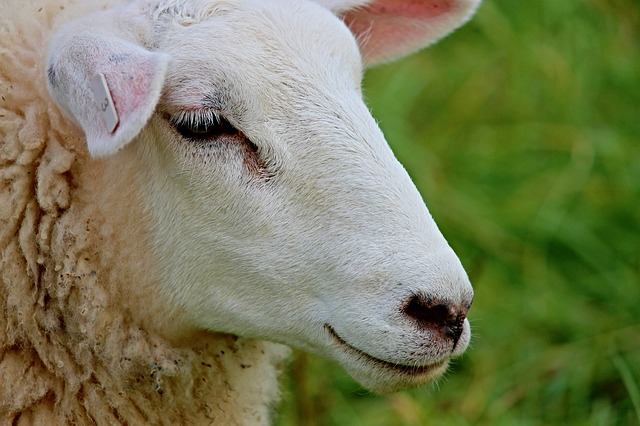
Label: pecora